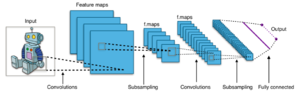
L'apprentissage profond ou apprentissage en profondeur est un ensemble de méthodes d'apprentissage automatique tentant de modéliser avec un haut niveau d’abstraction des données grâce à des architectures articulées de différentes transformations non linéaires. Ces techniques ont permis des progrès importants et rapides dans les domaines de l'analyse du signal sonore ou visuel et notamment de la reconnaissance faciale, de la reconnaissance vocale, de la vision par ordinateur, du traitement automatisé du langage. Dans les années 2000, ces progrès ont suscité des investissements privés, universitaires et publics importants, notamment de la part des GAFAM.
En apprentissage automatique, un réseau de neurones convolutifs ou réseau de neurones à convolution est un type de réseau de neurones artificiels acycliques, dans lequel le motif de connexion entre les neurones est inspiré par le cortex visuel des animaux. Les neurones de cette région du cerveau sont arrangés de sorte qu'ils correspondent à des régions qui se chevauchent lors du pavage du champ visuel. Leur fonctionnement est inspiré par les processus biologiques, ils consistent en un empilage multicouche de perceptrons, dont le but est de prétraiter de petites quantités d'informations. Les réseaux neuronaux convolutifs ont de larges applications dans la reconnaissance d'image et vidéo, les systèmes de recommandation et le traitement du langage naturel.